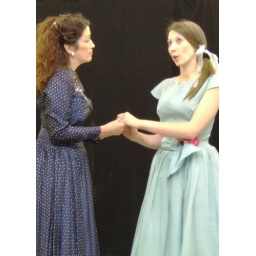
Photos from final dress rehearsal that had to b held in doors because of the weather.